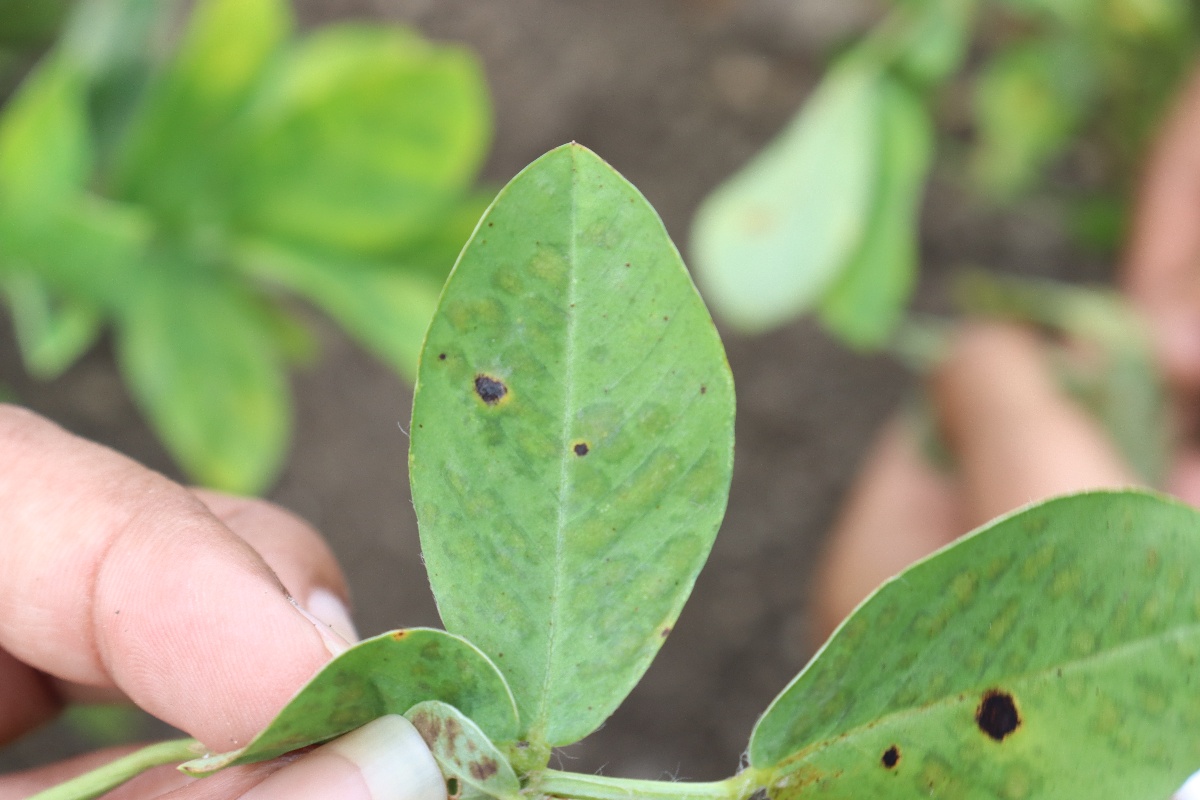
Label: rust